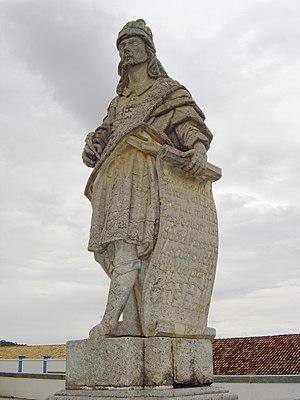
Statue du prophète Osée sculpté par Aleijadinho devant l'église du sanctuaire du Bon Jésus de Matosinhos à Congonhas, Minas Gerais, Brésil